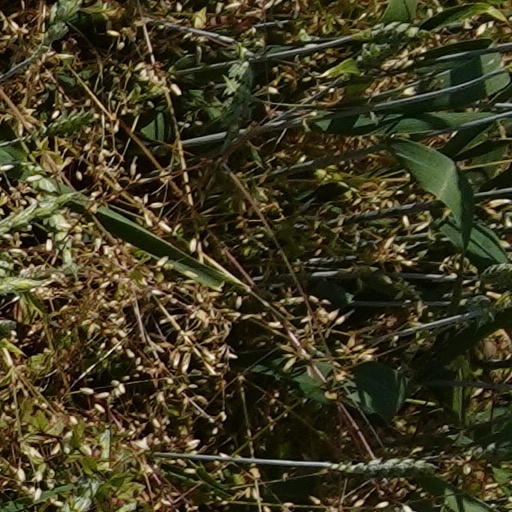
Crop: wheat